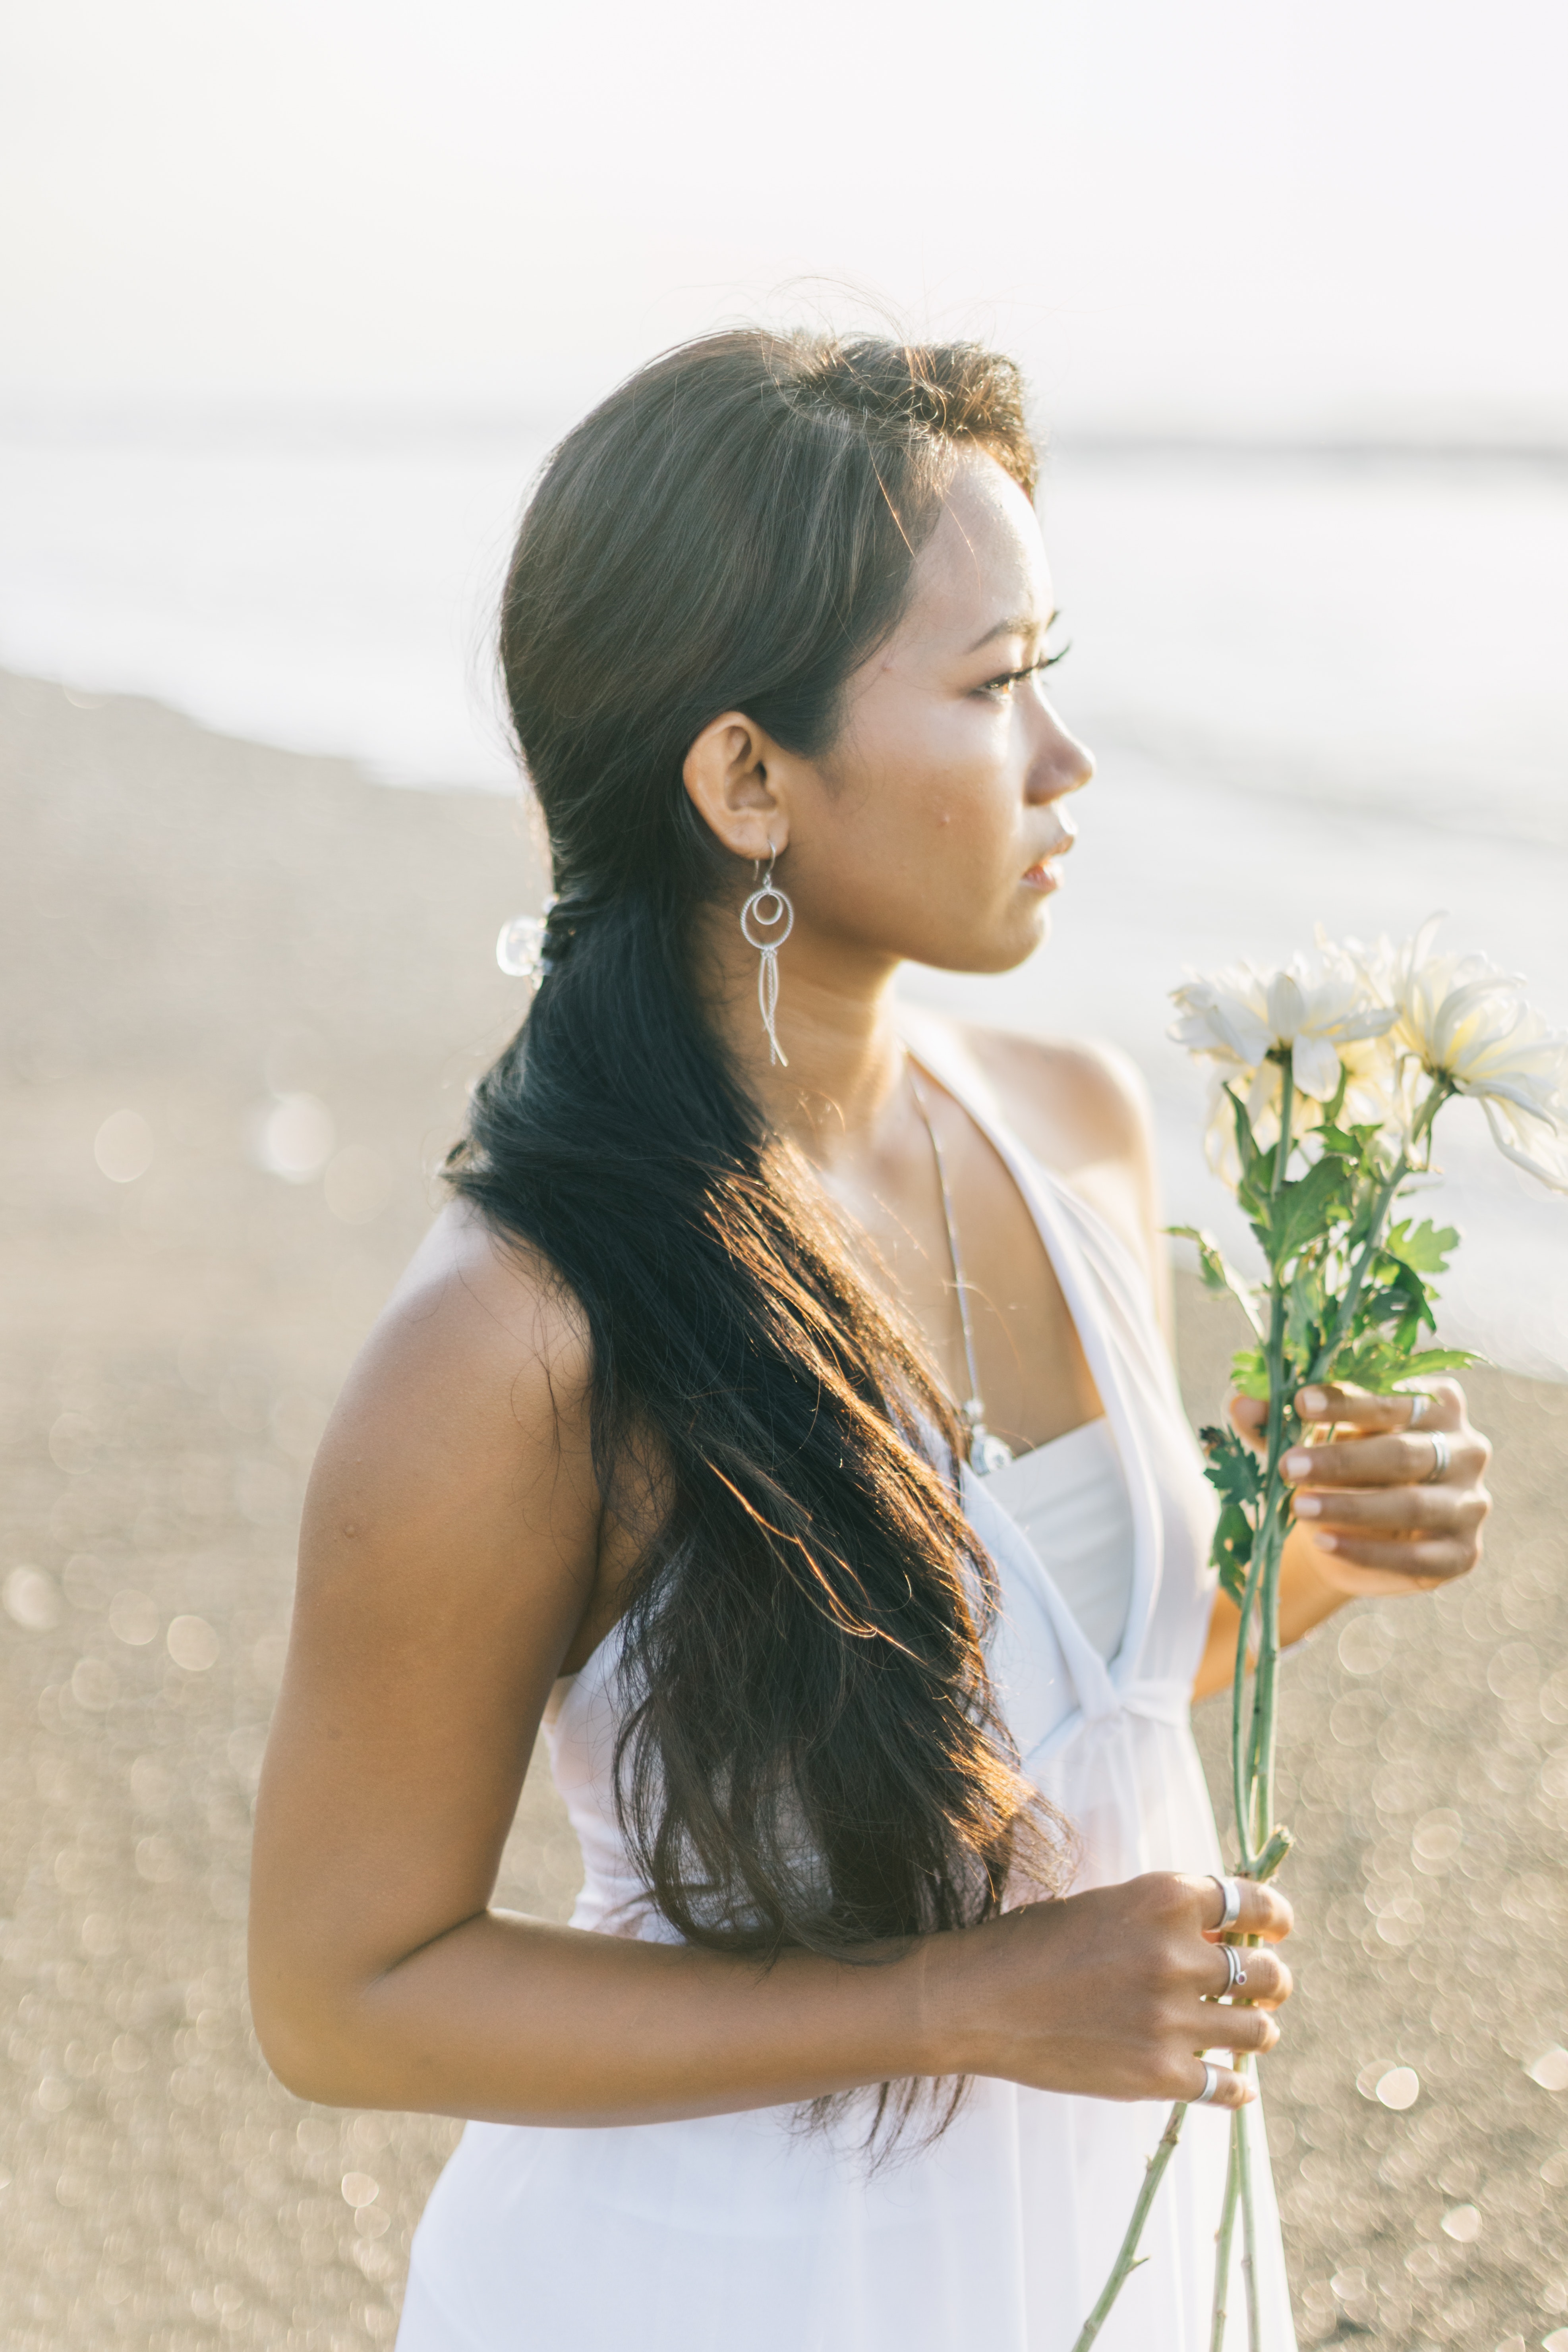
woman, hair, white, photograph, hairstyle, beauty, skin, dress, long hair, flower, photography, floral design, shoulder, plant, sunlight, flower arranging, photo shoot, summer, wedding dress, wildflower, happy, ceremony, bride, gown, headpiece, bouquet, hair accessory, neck, brown hair, fashion accessory, floristry, wedding, bridal accessory, bridal clothing